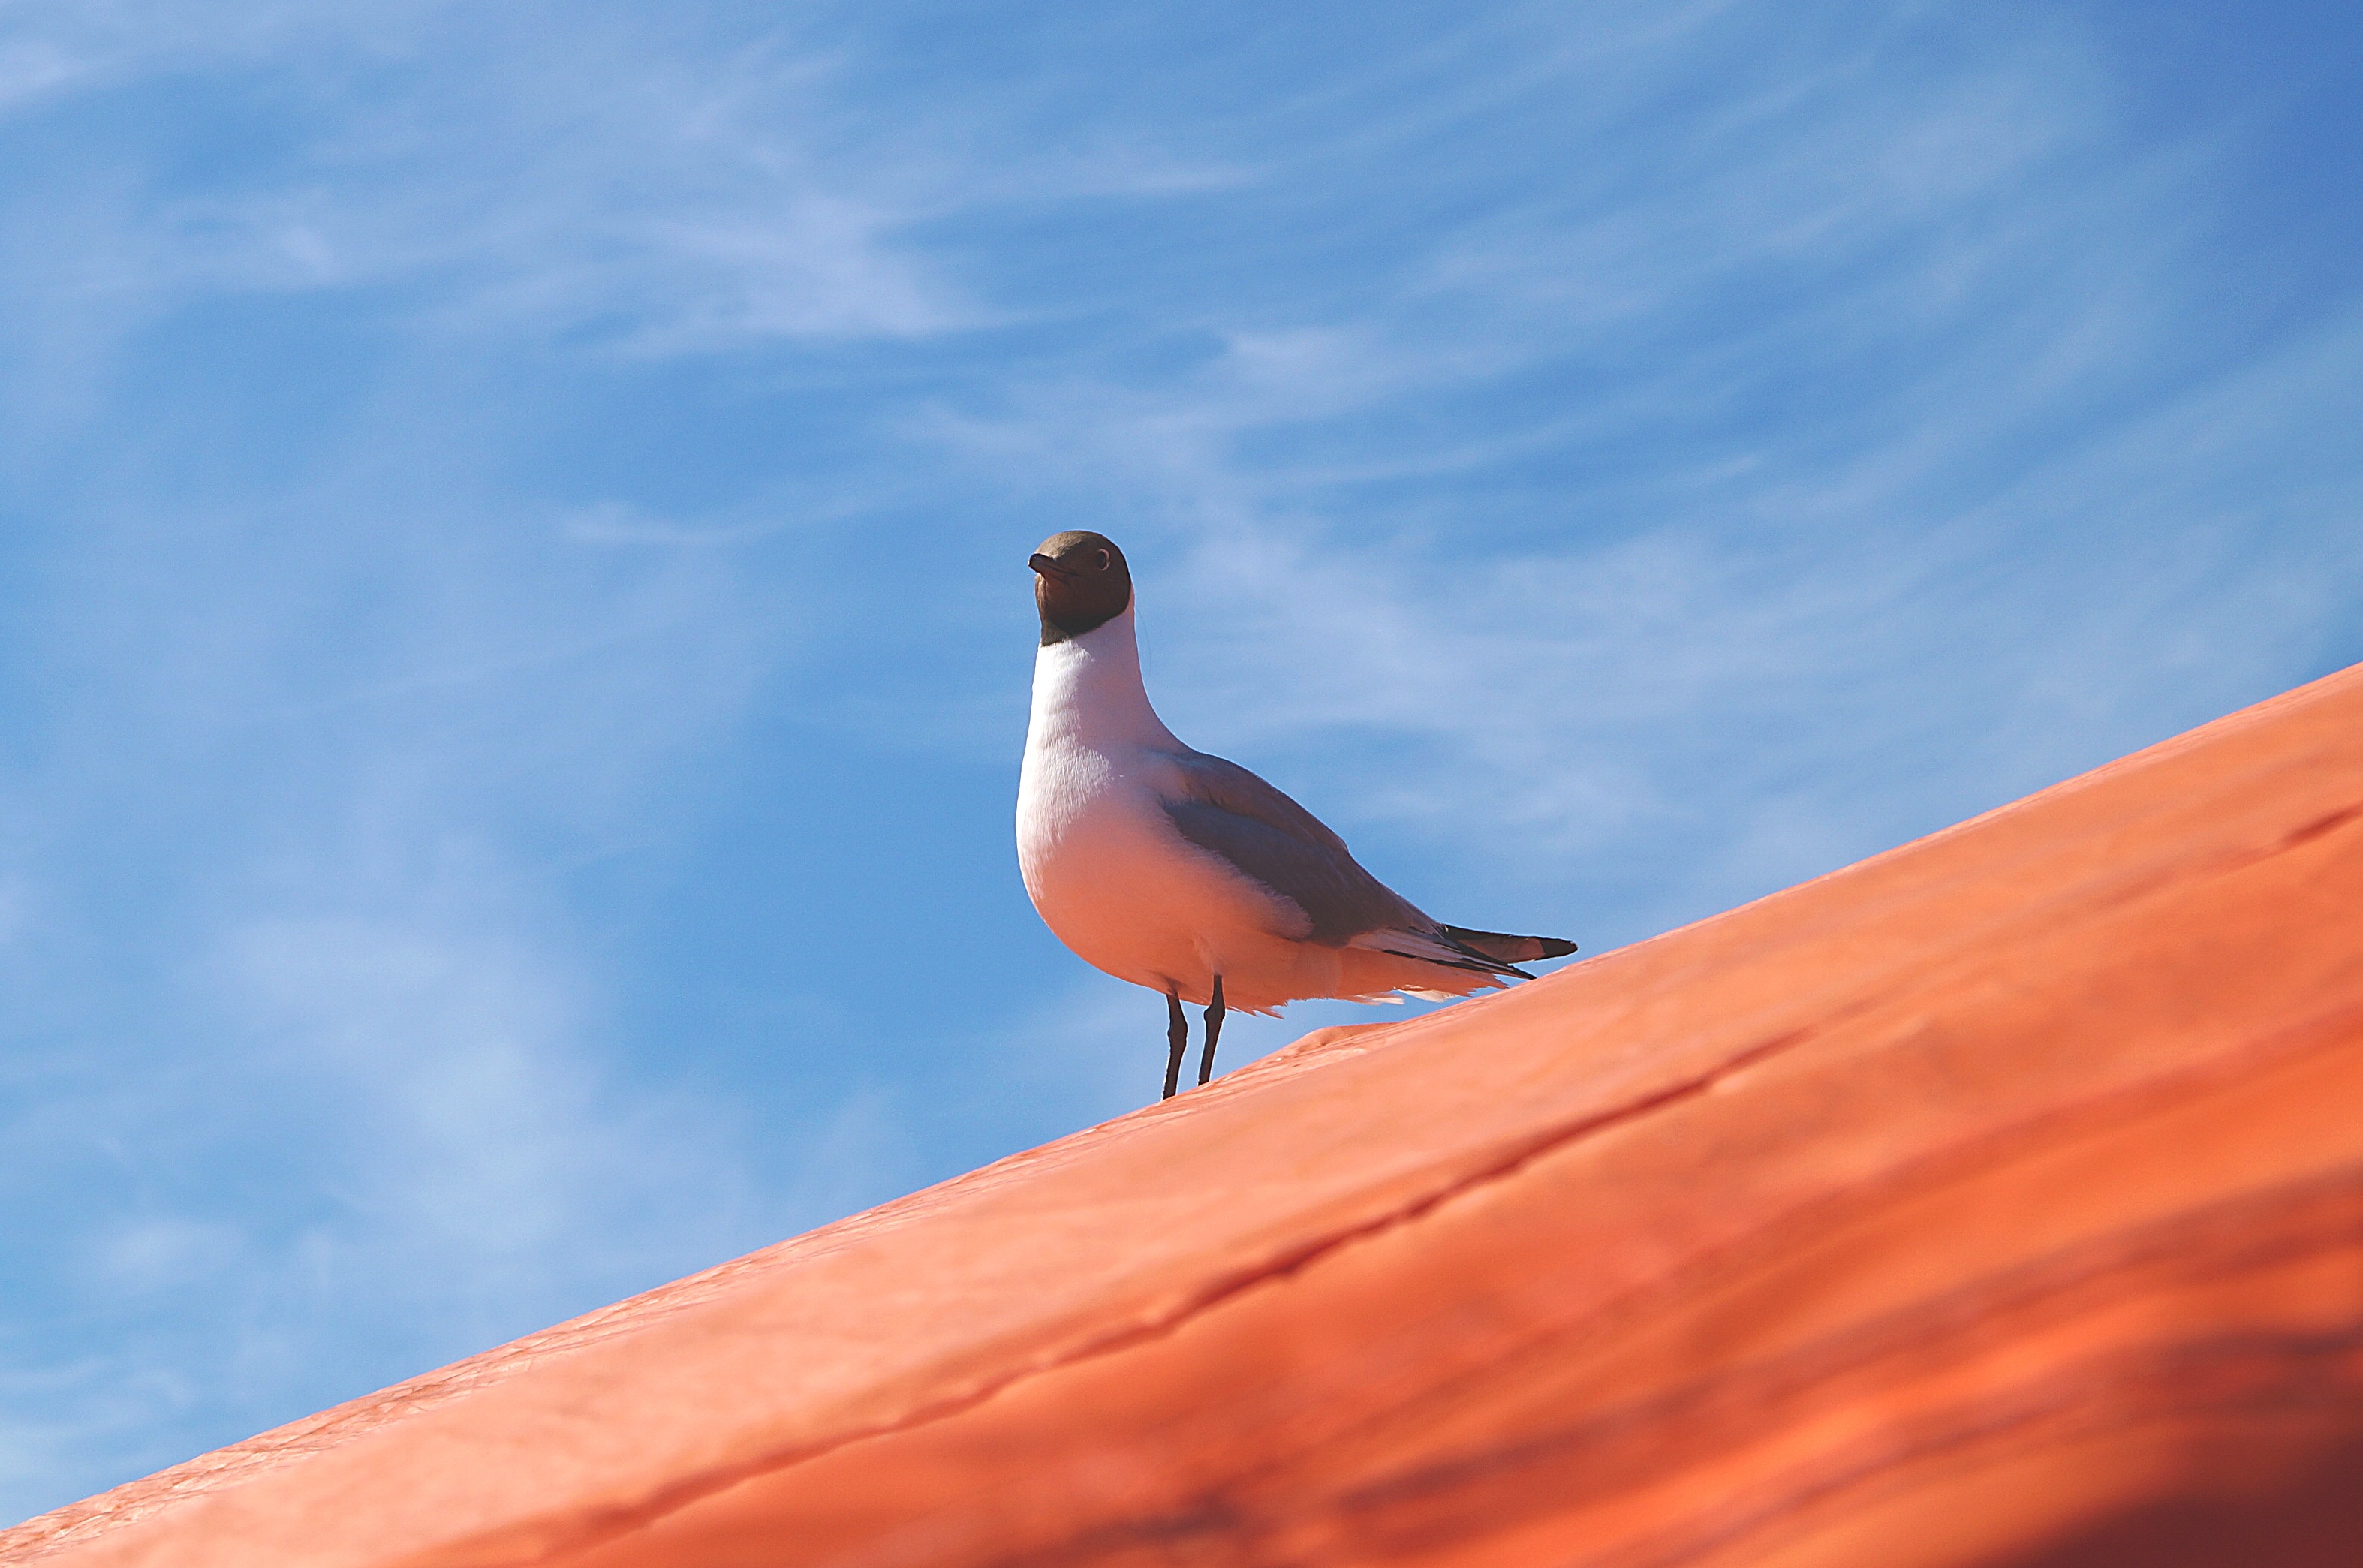
sea, bird, wing, sky, seagull, gull, beak, blue, vertebrate, finland, helsinki, black headed